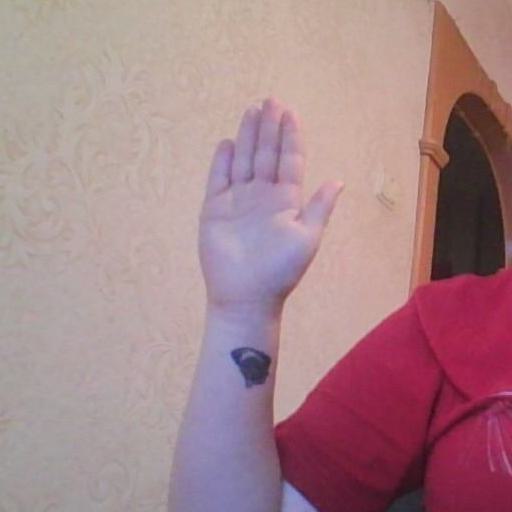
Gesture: stop